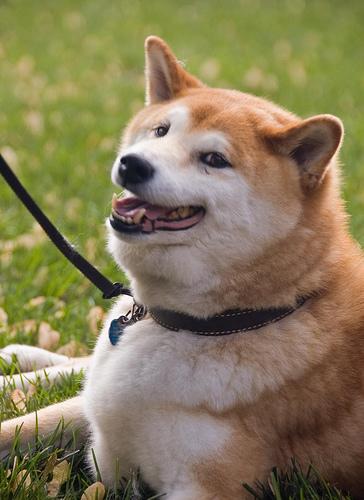
Breed: shiba inu